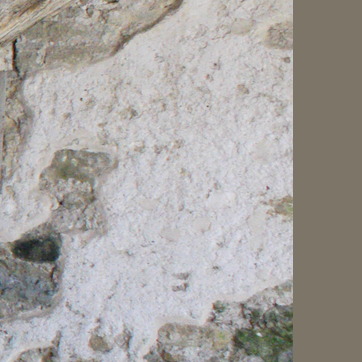
Material: stone